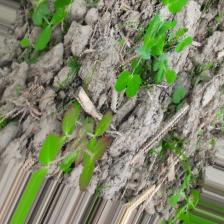
Label: Lentil Rust